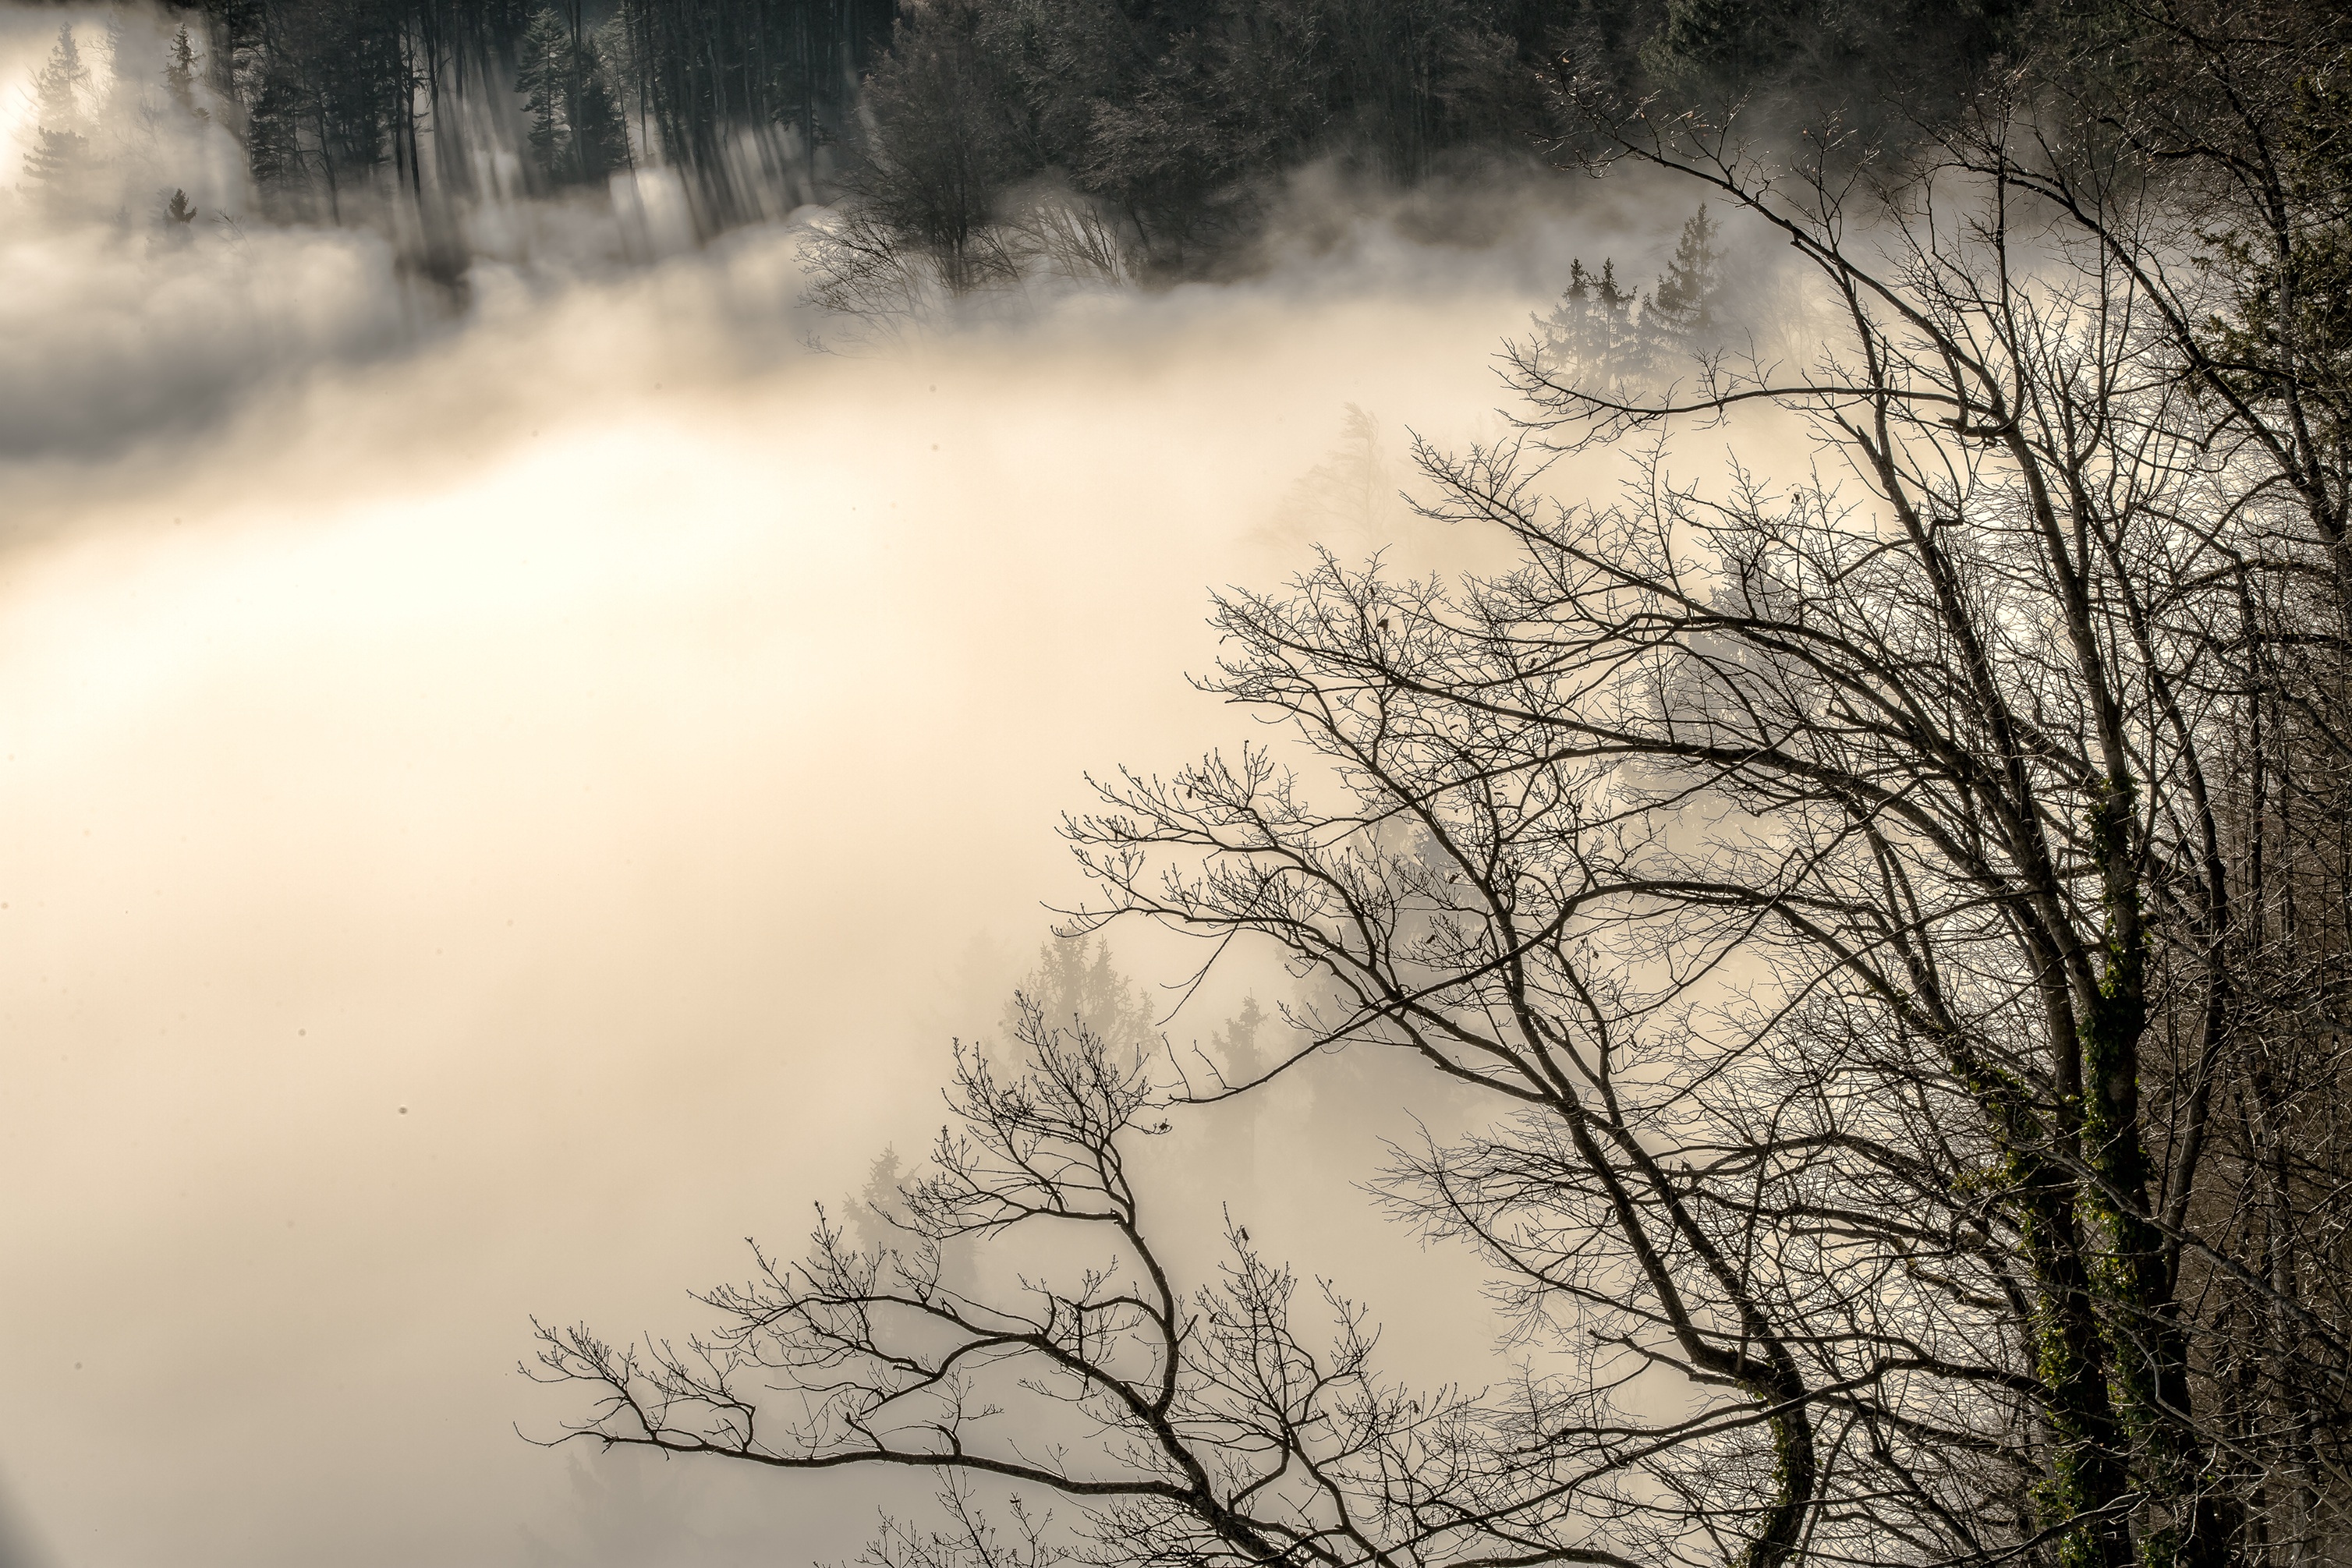
landscape, tree, nature, forest, grass, branch, winter, cloud, plant, sky, fog, mist, sunlight, morning, leaf, view, dawn, atmosphere, autumn, alpine, monochrome, season, trees, mountains, sea of fog, atmospheric phenomenon, woody plant